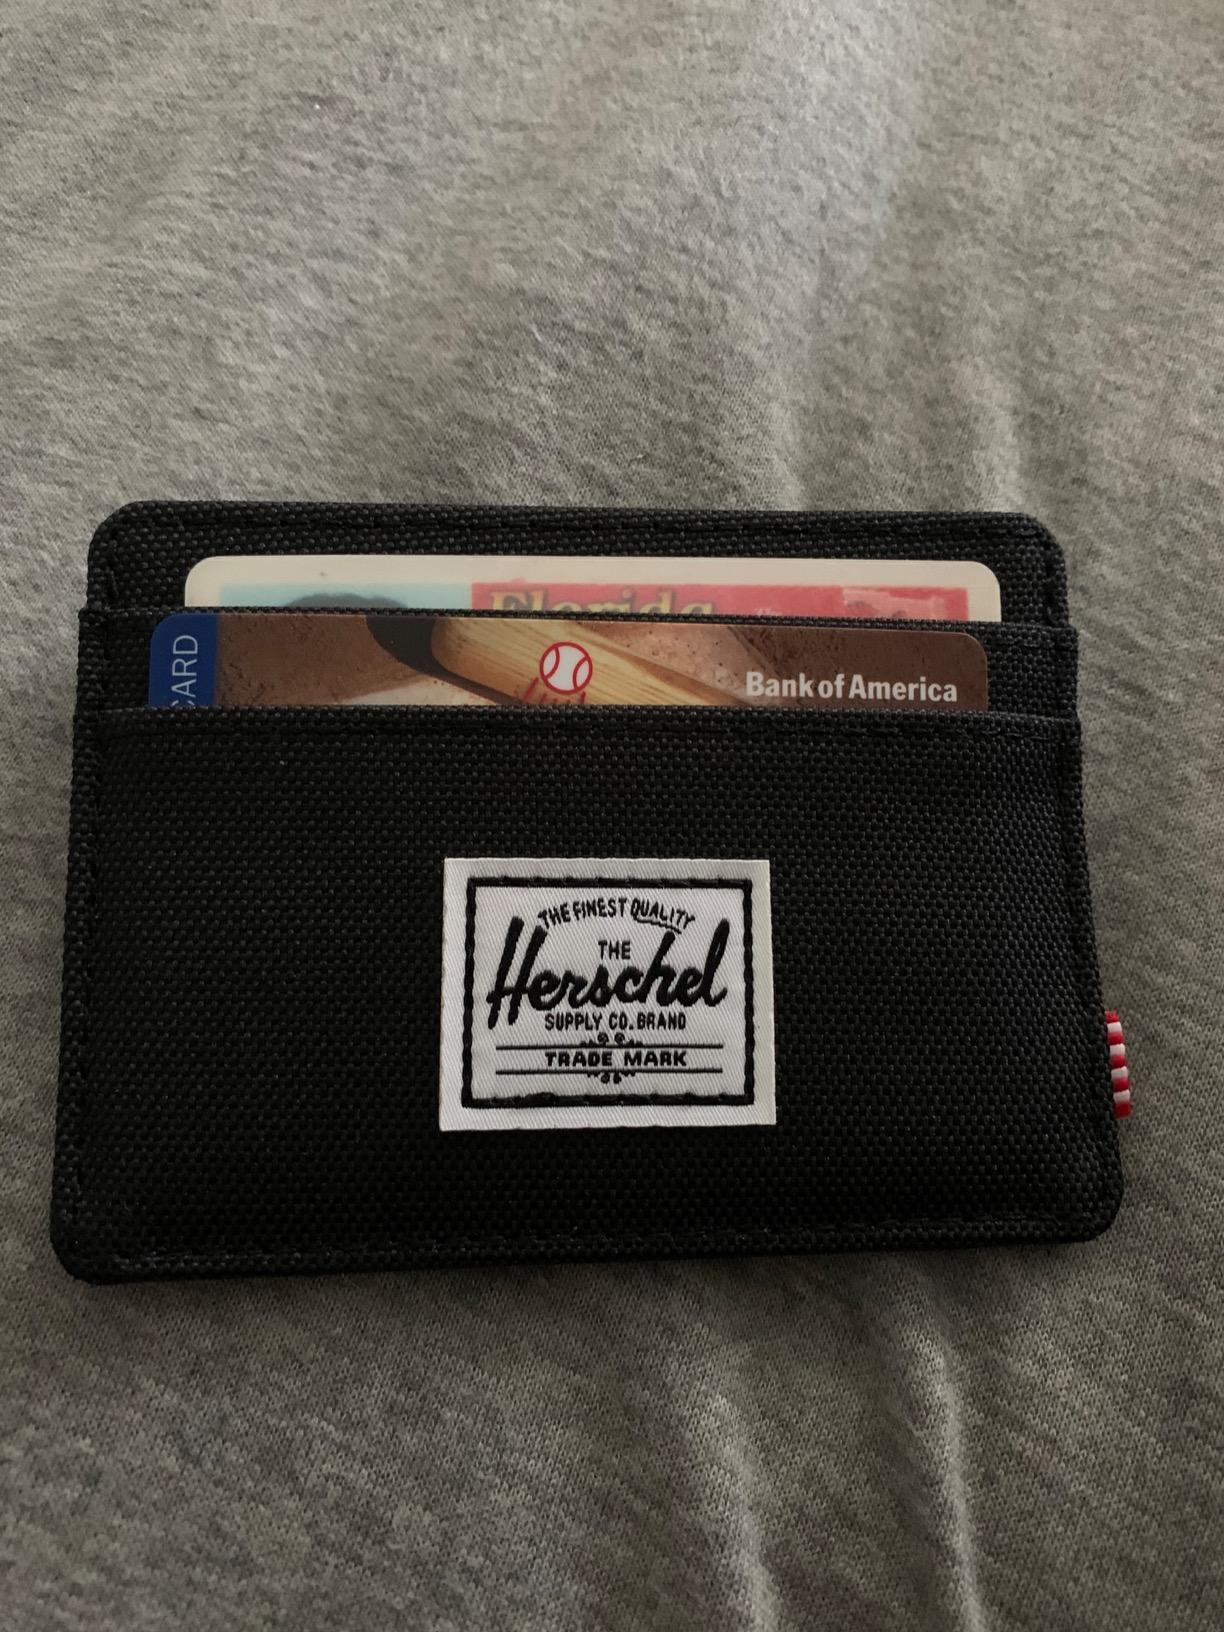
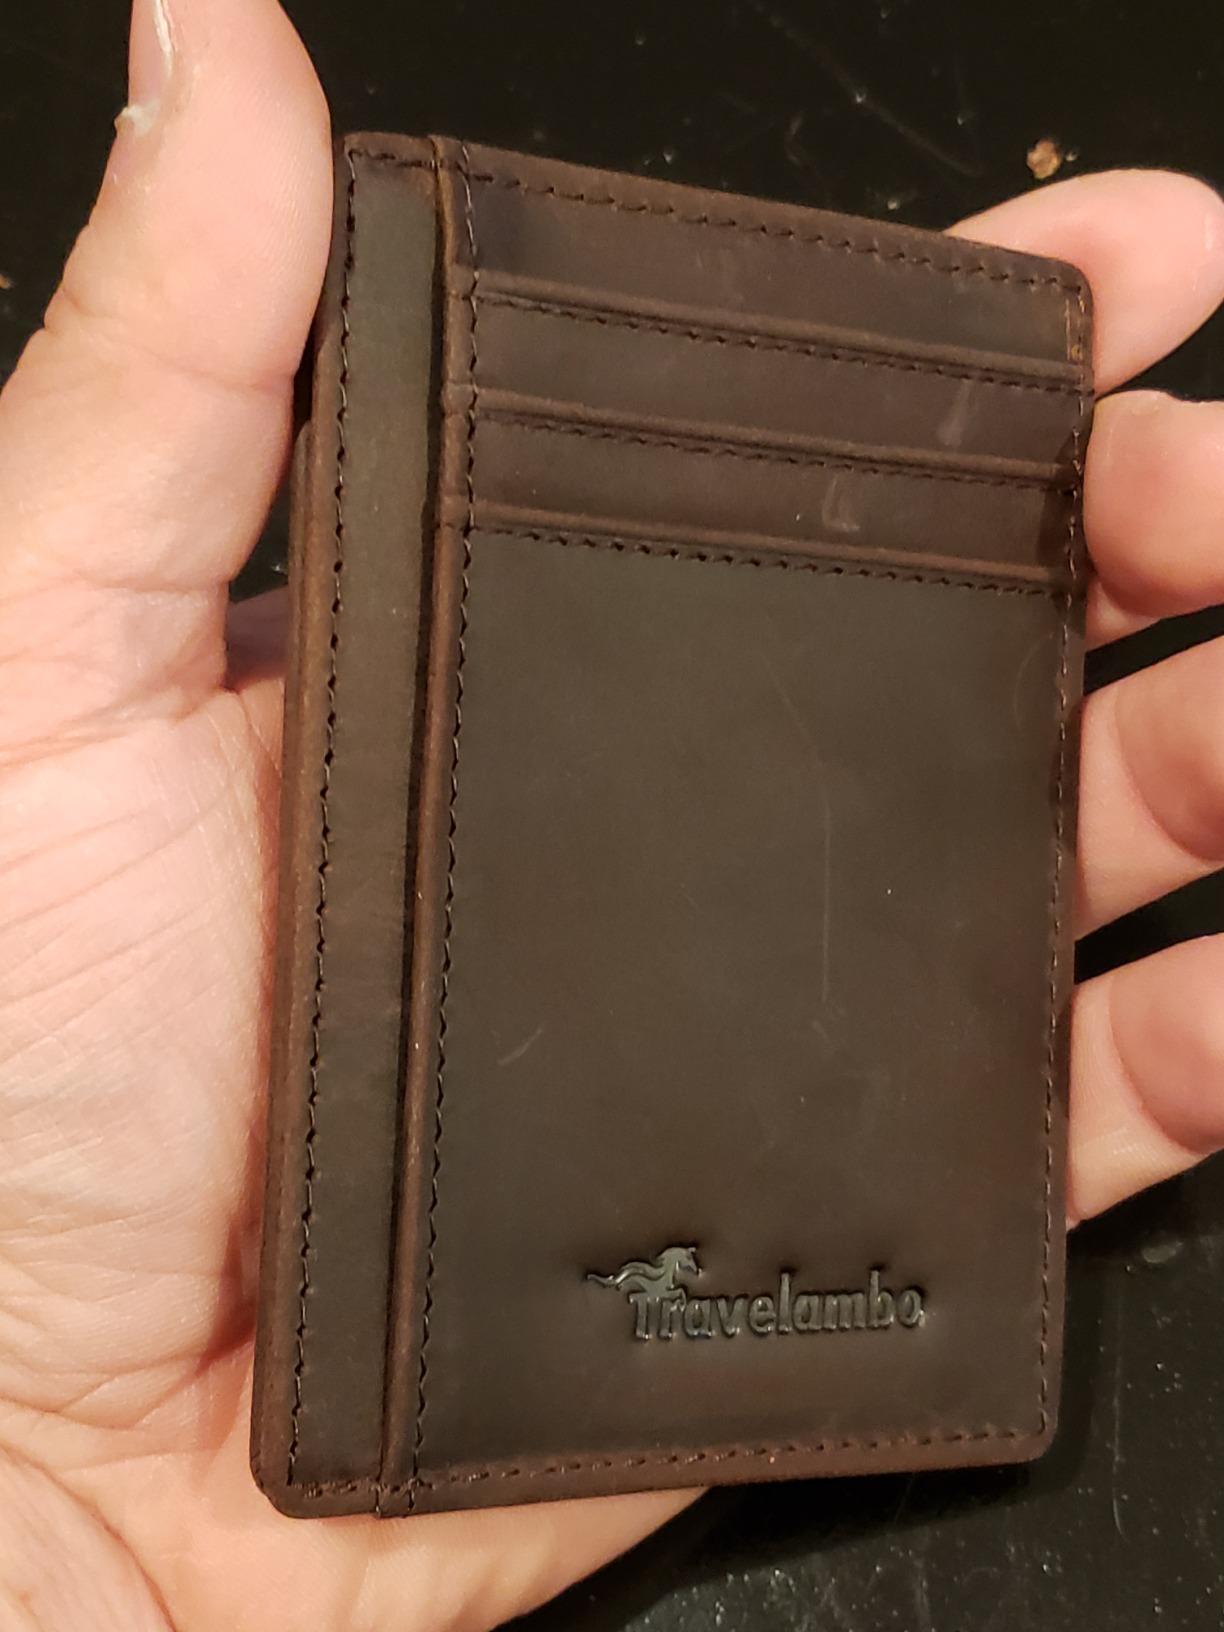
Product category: accessories_wallet
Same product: no